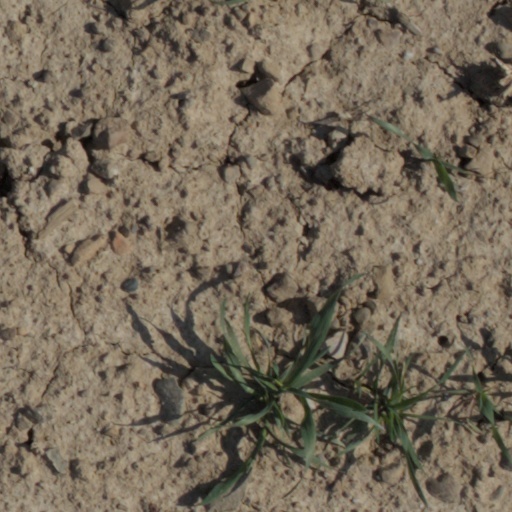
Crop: wheat